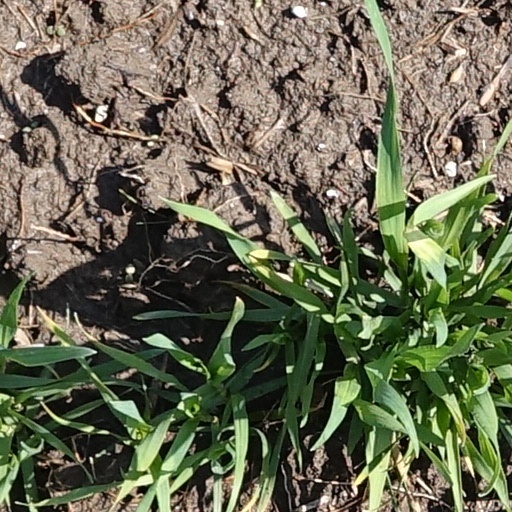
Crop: wheat